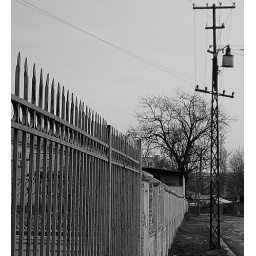
cold winter day with lamp pole, fence and a sad tree in the background